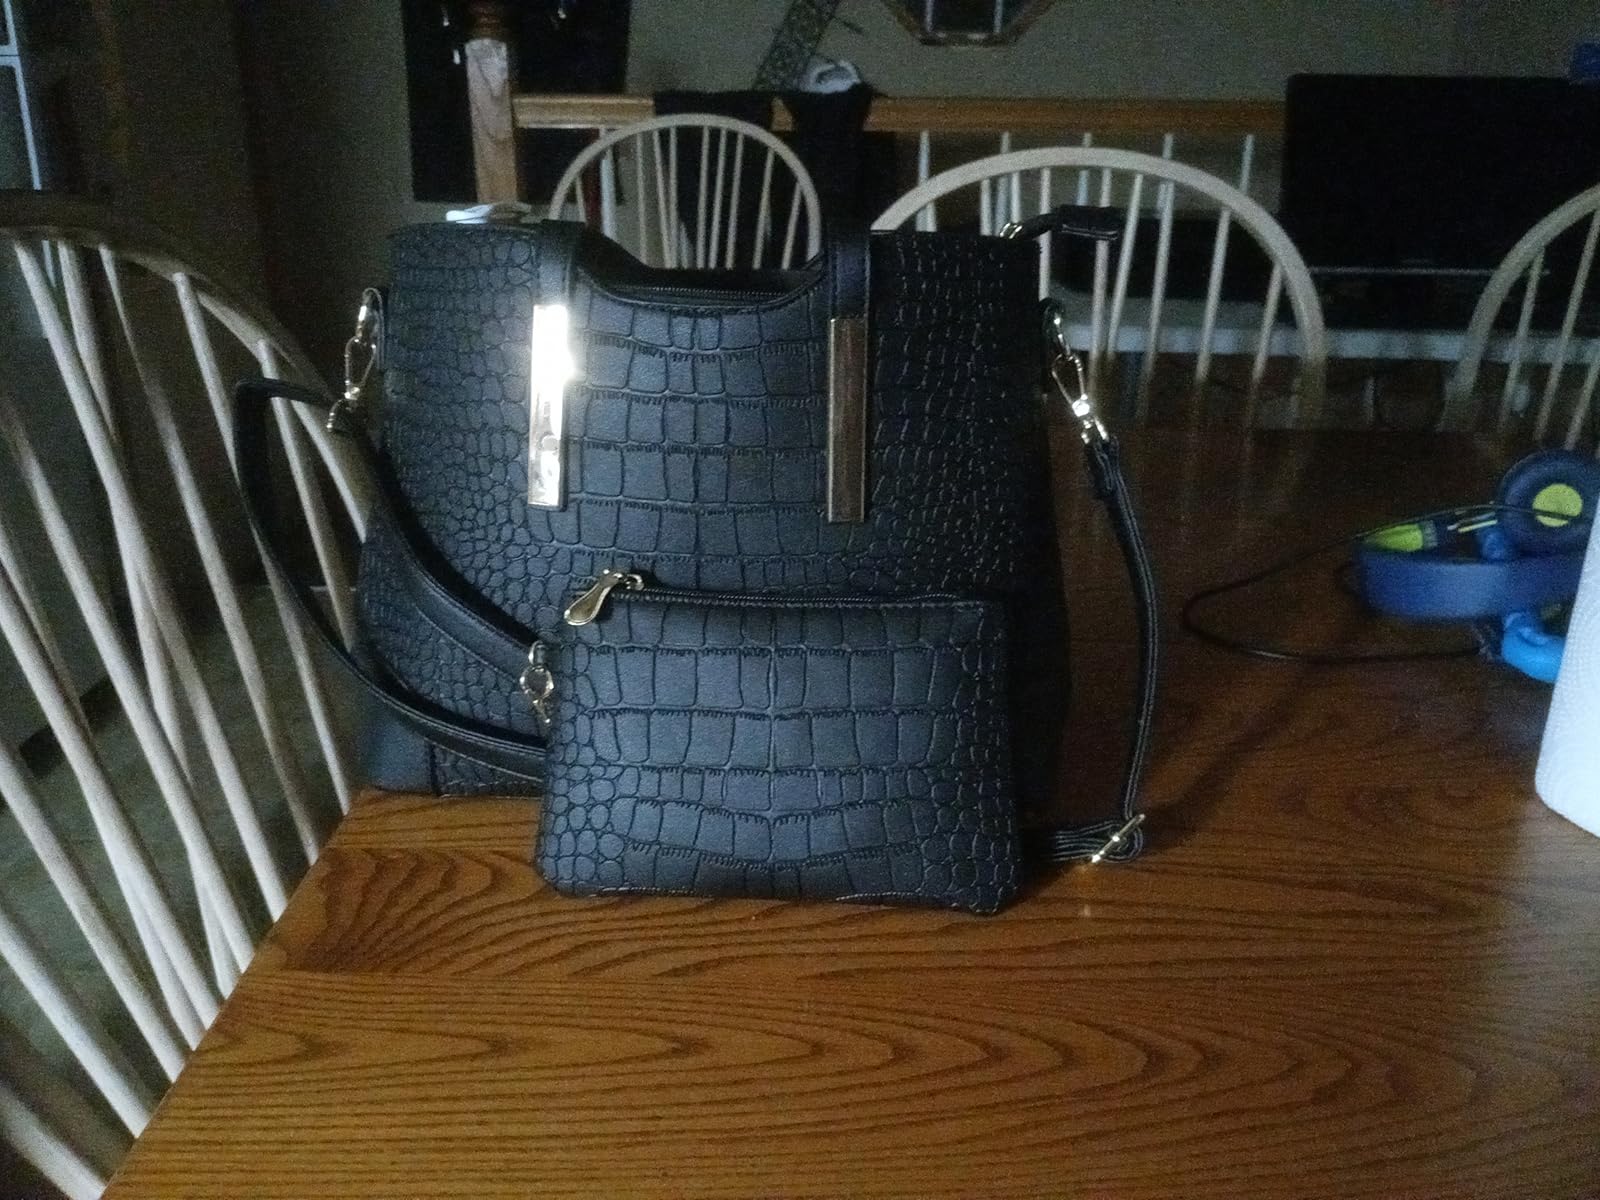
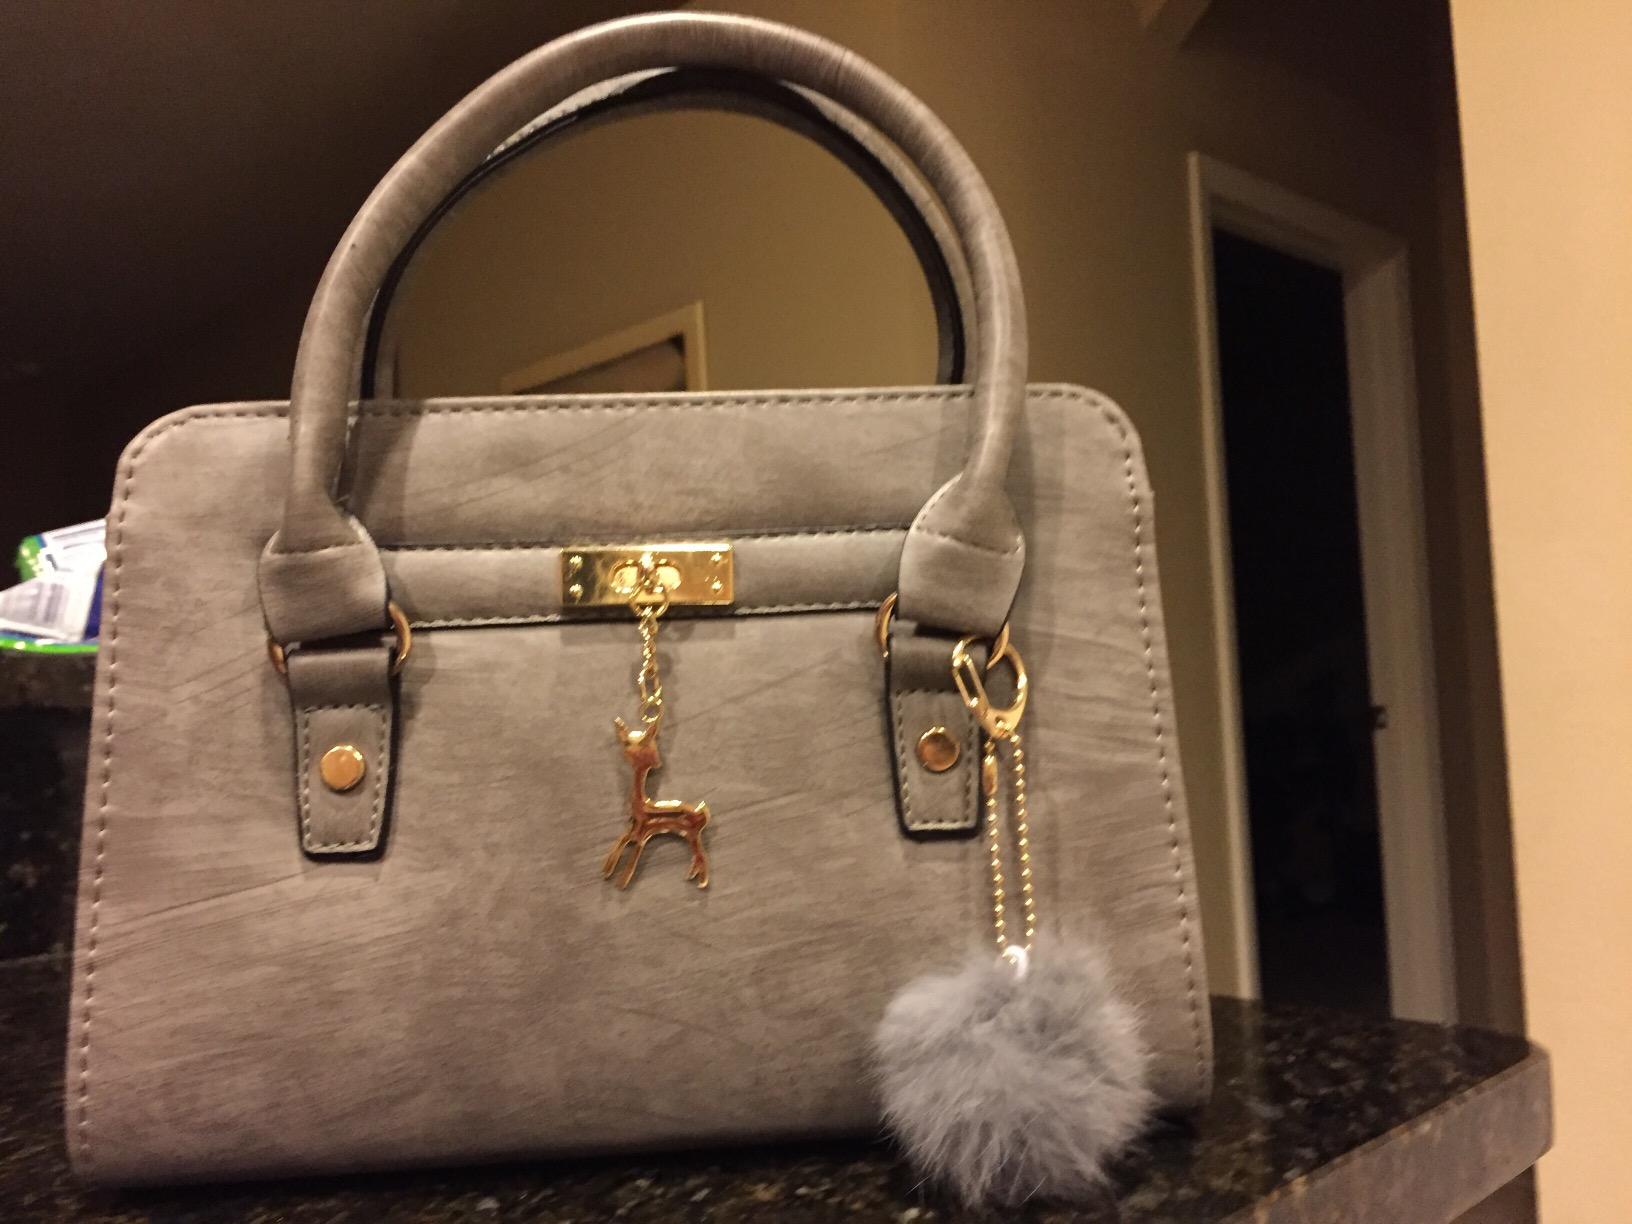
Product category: accessories_handbag
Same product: no